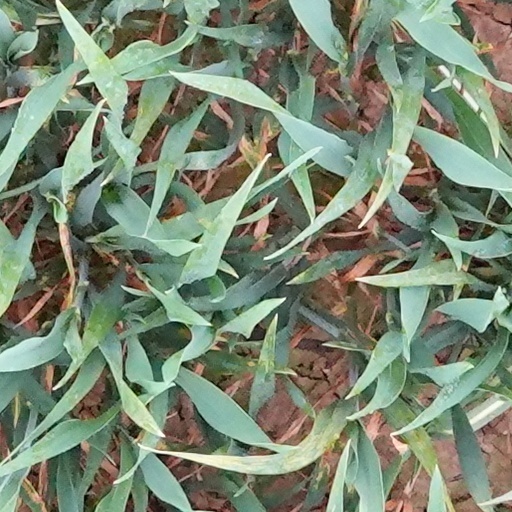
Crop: wheat